Courtney (given name)

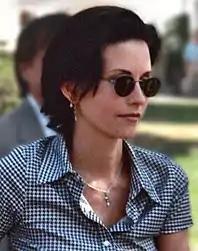
Actress Courteney Cox in 1995

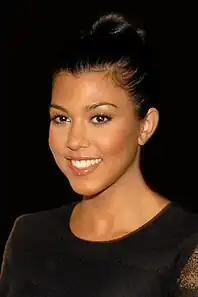
American reality television star Kourtney Kardashian in 2009

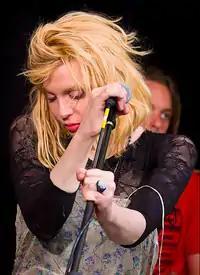
Courtney Love performing a live acoustic session with band Hole for radio 104.5 in Philadelphia, Pennsylvania, 2010

Courtney is a unisex given name that is a transferred use of the Norman French surname and place name Courtenay, meaning "domain of Curtius". Courtenay was used as a given name for men beginning in the 17th century (e.g. the British Member of Parliament Sir Courtenay Pole, 2nd Baronet, 1619-1695). Courtenay has been in use as a given name for women in the Southern United States since the 18th century. American woman Courtenay Tucker (1704-1757) resided in Charles County, Virginia. Female descendants of Tucker were given the name. During the 19th century, most women with the name lived in the Southern United States. As a given name for women it gained increased usage in the years following the 1956 publication of Pamela Moore's novel "Chocolates for Breakfast", whose protagonist Courtney Farrell sometimes wishes she had been born a man. American rock musician Courtney Love, born in 1964, was named after the character. It was considered a surname style name for girls. Courtney appeared among the 1,000 most popular names for American girls for the first time in the 1960s. The name was further popularized by Courtney Patterson, a character played by Natalie Wood in the 1973 American television film "The Affair". In 1977, a study by psychologist Richard Zweigenhaft found that the name Courtney had an image of intelligence, leadership, and upperclass connotations. The name peaked in the United States in 1990, when it was the 17th most popular name for girls. It experienced a slight bump in popularity in 1995 due to the appearance of actress Courteney Cox on the American television sitcom "Friends", but has declined in use and last appeared among the top 1,000 names for American girls in 2017. It was given to only 99 girls in the US in 2024. Spelling variant Kourtney had a slight increase in use in 2010 and 2011 in the United States due to the visibility of American reality television star Kourtney Kardashian. Courtney was also well-used from the latter 20th century and early 21st century in other English speaking countries, including Australia, Canada, Ireland, New Zealand, and the United Kingdom.